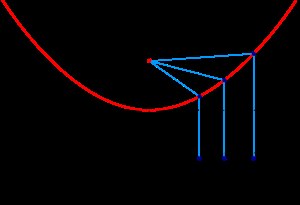
Parabel / Geometrisk definition
Definition på en parabel: Der er de steder i planet som har lige stor afstand til brændpunktet, F, og ledelinien, L. Punkterne P1, P2 og P3 er vist som eksempler
En parabel er en geometrisk kurve i et plan, som sædvanligvis opstår som grafen for et andengradspolynomium.